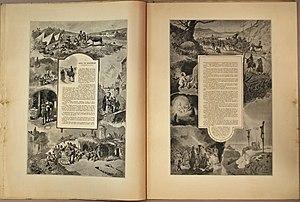
Page de Paris-Noël 1894-1895. Paul Arène, Le noël du bohémien, encadrements de Atalaya.
Paul Arène, né le 26 juin 1843 à Sisteron et mort le 17 décembre 1896 à Antibes, est un poète provençal et écrivain français, inhumé à Sisteron.